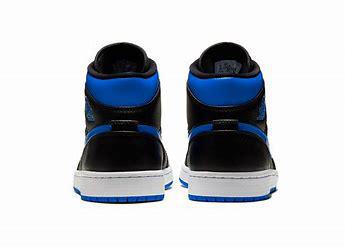
Brand: Jordan
Model: Air 1 Mid Retro Basketball